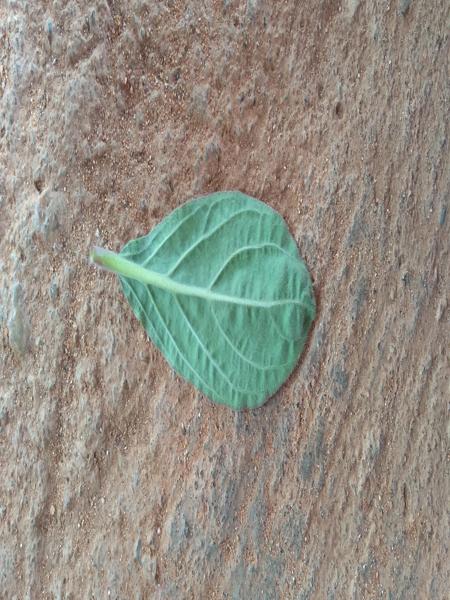
Plant: Globe Amarnath